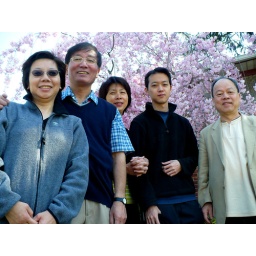
cherry tree in front of Sam Lee's house